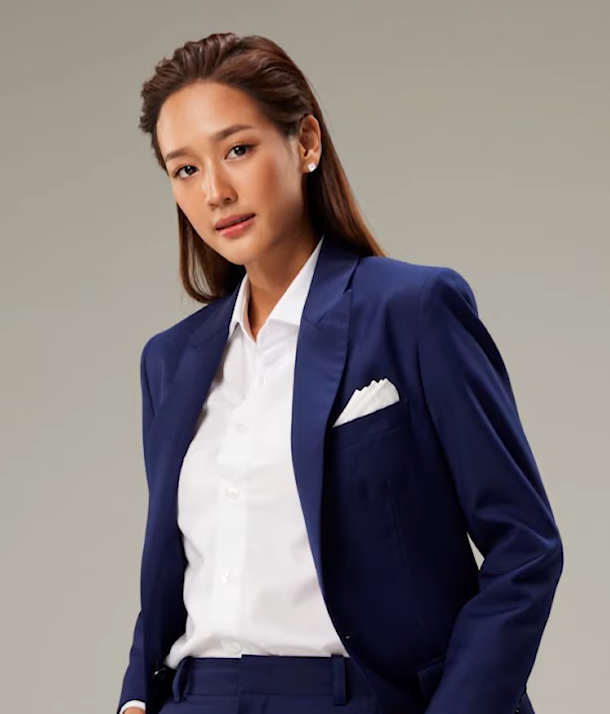
รินรดา แก้วบัวสาย

| name = รินรดา แก้วบัวสาย
| image = Pie Rinrada @ Because of Love.png
| image_size = 220px
| other_names = พาย
| birth_place = กรุงเทพมหานคร ประเทศไทย
| education = มหาวิทยาลัยธรรมศาสตร์
| occupation = นักแสดง
| years_active = พ.ศ. 2558−ปัจจุบัน
| agent = ช่อง 3 เอชดี|ช่อง 3 (2558−ปัจจุบัน)
| family = นัทธวัชร์ แก้วบัวสาย (พี่ชาย)
รินรดา แก้วบัวสาย (เกิด 8 เมษายน พ.ศ. 2538) ชื่อเล่น พาย เป็นนักแสดงหญิงชาวไทย สังกัดช่อง 3 เอชดี|สถานีวิทยุโทรทัศน์ไทยทีวีสีช่อง 3 มีผลงานเป็นที่รู้จักจากบท “วรรณา“ จากละครเรื่อง "กรงกรรม"
== ประวัติ ==
รินรดา แก้วบัวสาย ชื่อเล่น พาย เกิดเมื่อวันที่ 8 เมษายน พ.ศ. 2538 เป็นคนกรุงเทพมหานคร บิดามารดาทำงานด้านสายการบิน โดยฝั่งบิดาเป็นพี่ชายของนันทิดา แก้วบัวสาย นายกองค์การบริหารส่วนจังหวัดสมุทรปราการ ส่วนรินรดาเป็นบุตรคนที่ 2 มีพี่น้องทั้งหมด 2 คน โดยมีพี่ชาย 1 คนเป็นนักแสดงเช่นกันคือ นัทธวัชร์ แก้วบัวสาย รินรดาสำเร็จการศึกษาระดับอุดมศึกษาจากคณะศิลปกรรมศาสตร์ มหาวิทยาลัยธรรมศาสตร์ (สาขาวิชาการละคร) และยังได้เป็นผู้นำเชียร์ของคณะศิลปกรรมศาสตร์อีกด้วย

ในเดือนสิงหาคม พ.ศ. 2558 รินรดาได้รับการติดต่อให้มาทดสอบการแสดงกับทางช่อง 3 แล้วเริ่มถ่ายแบบในนิตยสาร อ่านช่วงรายการทางช่อง 3 จนได้แสดงละครเรื่องแรกคือ "ตะวันยอแสง" ขณะศึกษาอยู่ชั้นปีที่ 3 รับบทเป็น ใจบุญ หลังจากนั้นได้รับบทนางเอกเรื่องแรกในละครซีรีส์เรื่อง "ลูกผู้ชาย (ละครโทรทัศน์)|ซีรีส์ลูกผู้ชาย : ภูผา" รับบทเป็น ทอรุ้ง และผลงานในปี พ.ศ. 2562 คือละครเรื่อง "กรงกรรม" รับบทเป็น วรรณา
=== ชีวิตส่วนตัว ===
ในปี 2566 พาย รินรดา กำลังคบหาดูใจกับนักแสดงรุ่นพี่ร่วมช่องและร่วมสังกัดอย่าง เจมส์ มาร์ หลังจากที่ เจมส์ มาร์ ตัดสินใจสารภาพรัก หลังจากรู้จักกันมานาน 5 ปี เจมส์ มาร์ ขยับความสัมพันธ์ พาย รินรดา เป็นคนพิเศษ เผยนาทีสารภาพรัก
== ผลงาน ==
=== ละครโทรทัศน์ ===
* ละครโทรทัศน์ทั้งหมดด้านล่างนี้ออกอากาศทางช่อง 3 เอชดี|สถานีวิทยุโทรทัศน์ไทยทีวีสีช่อง 3
|class="wikitable"
! พ.ศ. !! เรื่อง !! บทบาท
|-
| rowspan = "2" align="center"| 2560 ||align="center"| "ตะวันยอแสง" || align="center" | ใจบุญ
|-
|align="center"| "ระเริงไฟ" || align="center" | ชญานี (นี)
|-
| rowspan="1" align="center"| 2561 ||align="center"| "ชาติเสือพันธุ์มังกร" || align="center" | ลิ้มป่วยซัง
|-
| rowspan = "3" align = "center"| 2562 ||align = "center"| "ลูกผู้ชาย (ละครโทรทัศน์)|ซีรีส์ลูกผู้ชาย : ภูผา" || align="center" | ทอรุ้ง พิทักษ์กิจ
|-
| align = "center"| "กรงกรรม" || align="center" | วรรณา
|-
| align = "center"| "เขาวานให้หนูเป็นสายลับ"|| align="center" | หนึ่งธิดา​
|-
| rowspan = "1" align = "center"| 2563 ||align = "center"| "ทุ่งเสน่หา" || align="center" | จันทร หวังมีชัย / จันทร สมัครเขตกรณ์
|-
|rowspan = "1" align = "center"| 2564 ||align = "center"| "เมียจำเป็น" || align="center" | ตะวัน อัครมนตรี
|-
| align="center" | 2566 ||align = "center"| "เพราะรัก (ละครโทรทัศน์)|เพราะรัก" || align="center" |มุสิกา (หนูหริ่ง)
|-
| rowspan="3" |2568
| align="center" |"ใจขังเจ้า" || align="center" | แม่หญิงชวาลา
|-
|align = "center"| "รักหักหลัง" || align="center" | พาย
|-
| align="center" | "อุบัติรักเกาะสวรรค์"|| align="center" | แพรวา
|
=== มิวสิกวิดีโอ ===
* "เซตแล้วตบ" (เพลงเชียร์ทีมวอลเล่ย์บอลไทย WGP2016) - อุรัสยา เสปอร์บันด์, คิมเบอร์ลี่ แอน โวลเทมัส, ราณี แคมเปน, ราศรี บาเล็นซิเอก้า จิราธิวัฒน์, นิษฐา คูหาเปรมกิจ และรณิดา เตชสิทธิ์
== อ้างอิง ==
== แหล่งข้อมูลอื่น ==
*
หมวดหมู่:สกุลแก้วบัวสาย
หมวดหมู่:นักแสดงหญิงชาวไทย
หมวดหมู่:นักแสดงสังกัดช่อง 3
หมวดหมู่:บุคคลจากคณะศิลปกรรมศาสตร์ มหาวิทยาลัยธรรมศาสตร์